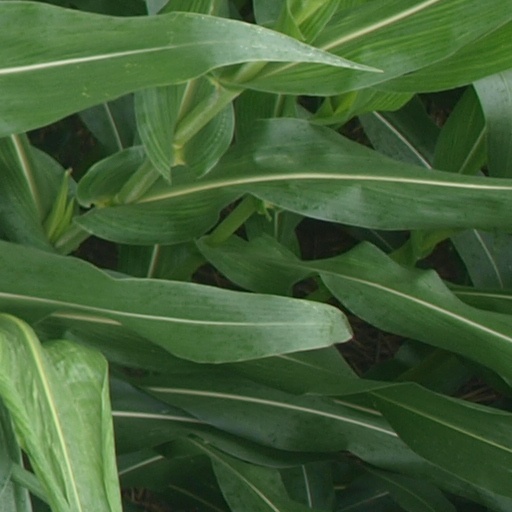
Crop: maize; corn